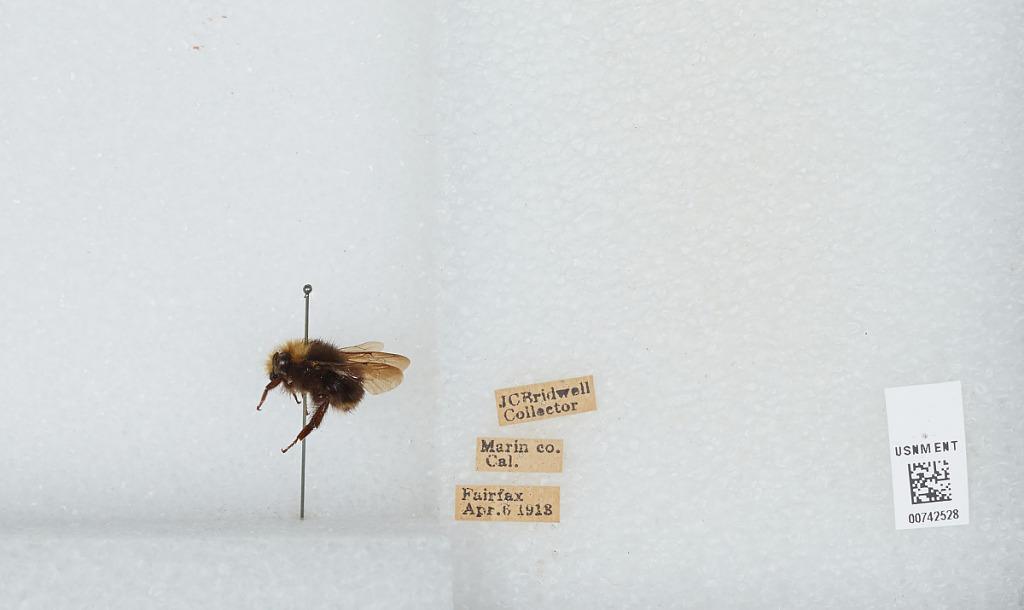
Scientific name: Bombus (Fervidobombus) californicus Smith
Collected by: J. Bridwell
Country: United States
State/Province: California
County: Marin
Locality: Fairfax
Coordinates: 37.9872, -122.589